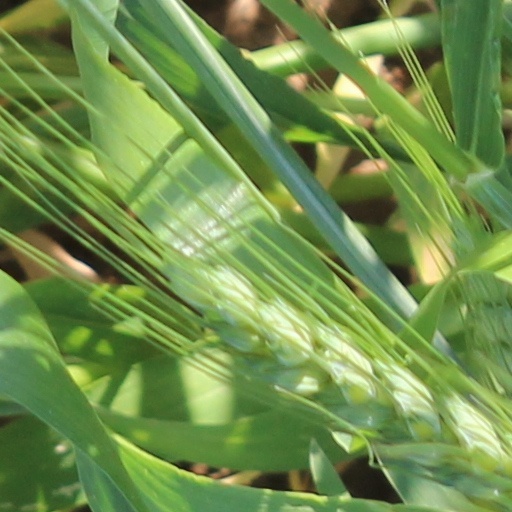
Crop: wheat